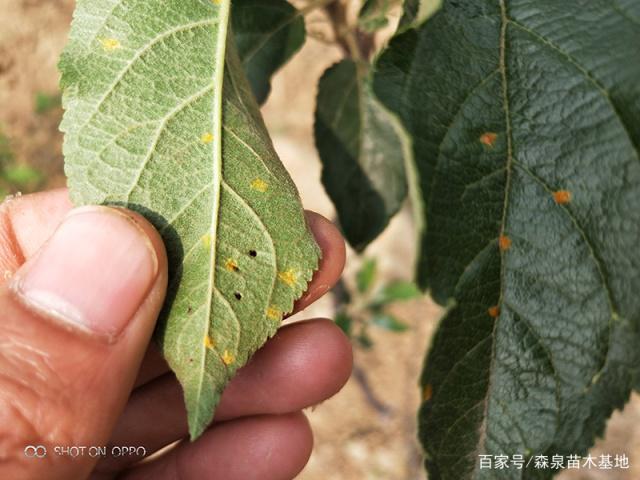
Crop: apple
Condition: rust